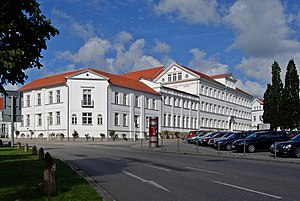
Putbus / Historie
Det tidligere "Pädagogium" ved Circus i Putbus
Putbus er en by og kommune i det nordøstlige Tyskland med omkring 4364 indbyggere, beliggende under Landkreis Vorpommern-Rügen på øen Rügen. Landkreis Vorpommern-Rügen ligger i delstaten Mecklenburg-Vorpommern. Den er en betydelig turistby med mange faciliteter ved kysten. Det tidligere slot blev ødelagt af det østtyske styre efter 2. verdenskrig, men dets orangeri og stalde overlevede i den idylliske park.